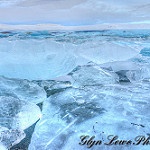
Label: glacier